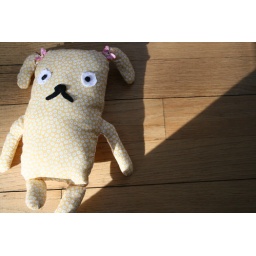
Stripey dog in yellow floral